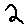
Label: 2